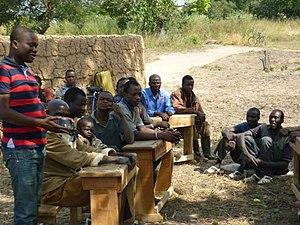
Une classe d'alphabétisation en plein air avec des apprenants d'âge adulte dans une zone rurale de la Côte d'Ivoire. This is an image of ""African people at work"" from Ivory Coast"
L'alphabétisation est « l'acquisition des connaissances et des compétences de base [de lecture et d'écriture] dont chacun a besoin dans un monde en rapide évolution [et] un droit fondamental de la personne humaine. »